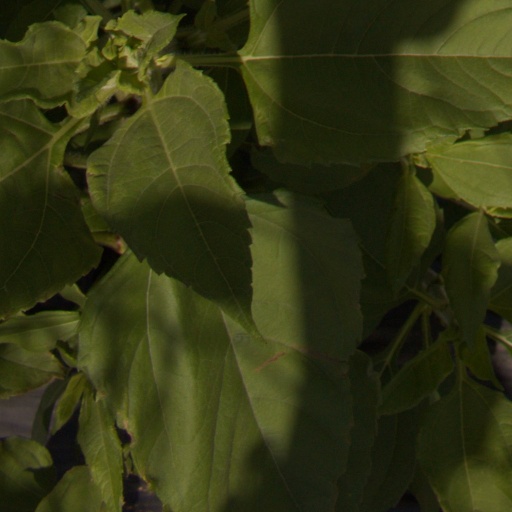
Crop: Jerusalem artichoke